Sarah Churchill, Duchess of Marlborough

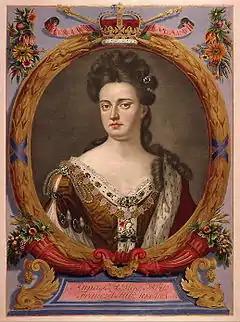
Sarah Churchill had an influential role during the reign of Queen Anne ("pictured").

In 1702, William III died, and Anne became queen. Anne immediately offered John Churchill a dukedom, which Sarah initially refused. Sarah was concerned that a dukedom would strain the family's finances; a ducal family at the time was expected to show off its rank through lavish entertainments. Anne countered by offering the Marlboroughs a pension of £5,000 a year for life from Parliament, as well as an extra £2,000 a year from the Privy Purse, and they accepted the dukedom. The Duchess of Marlborough was promptly created Mistress of the Robes (the highest office in the royal court that could be held by a woman), Groom of the Stool, Keeper of the Privy Purse, and Ranger of Windsor Great Park. She was the first of only two women ever to be Keeper of the Privy Purse and the only woman ever to be Ranger of Windsor Great Park. As Keeper of the Privy Purse, she was replaced by the only other woman to hold the position: her cousin and rival Abigail Masham, Baroness Masham. The Duke accepted the Order of the Garter as well as the office of Captain-General of the army.